Piotrków Trybunalski

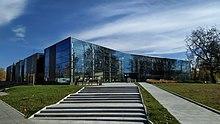
Adam Próchnik Municipal Library

Piotrków remained a district capital in the Łódź Voivodeship, until 1975. Then, following the changes in the administrative division of the country, the city became the capital of the new Piotrków Voivodeship, thus regaining the status of an important administrative, educational and cultural center of Poland. In 1999, the Piotrków Voivodeship was dissolved and Piotrków became the capital of Piotrków County within the Łódź Voivodeship.